Night Train to Terror

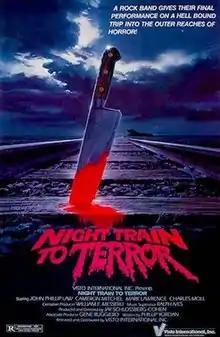
Theatrical release poster

Night Train to Terror is a 1985 American anthology horror film written by Philip Yordan and directed by Jay Schlossberg-Cohen, with segments directed by John Carr, Phillip Marshak, Tom McGowan, and Gregg C. Tallas. The film features three separate stories, presented through a frame narrative in which God and Satan view and debate the fates of the characters contained within them.